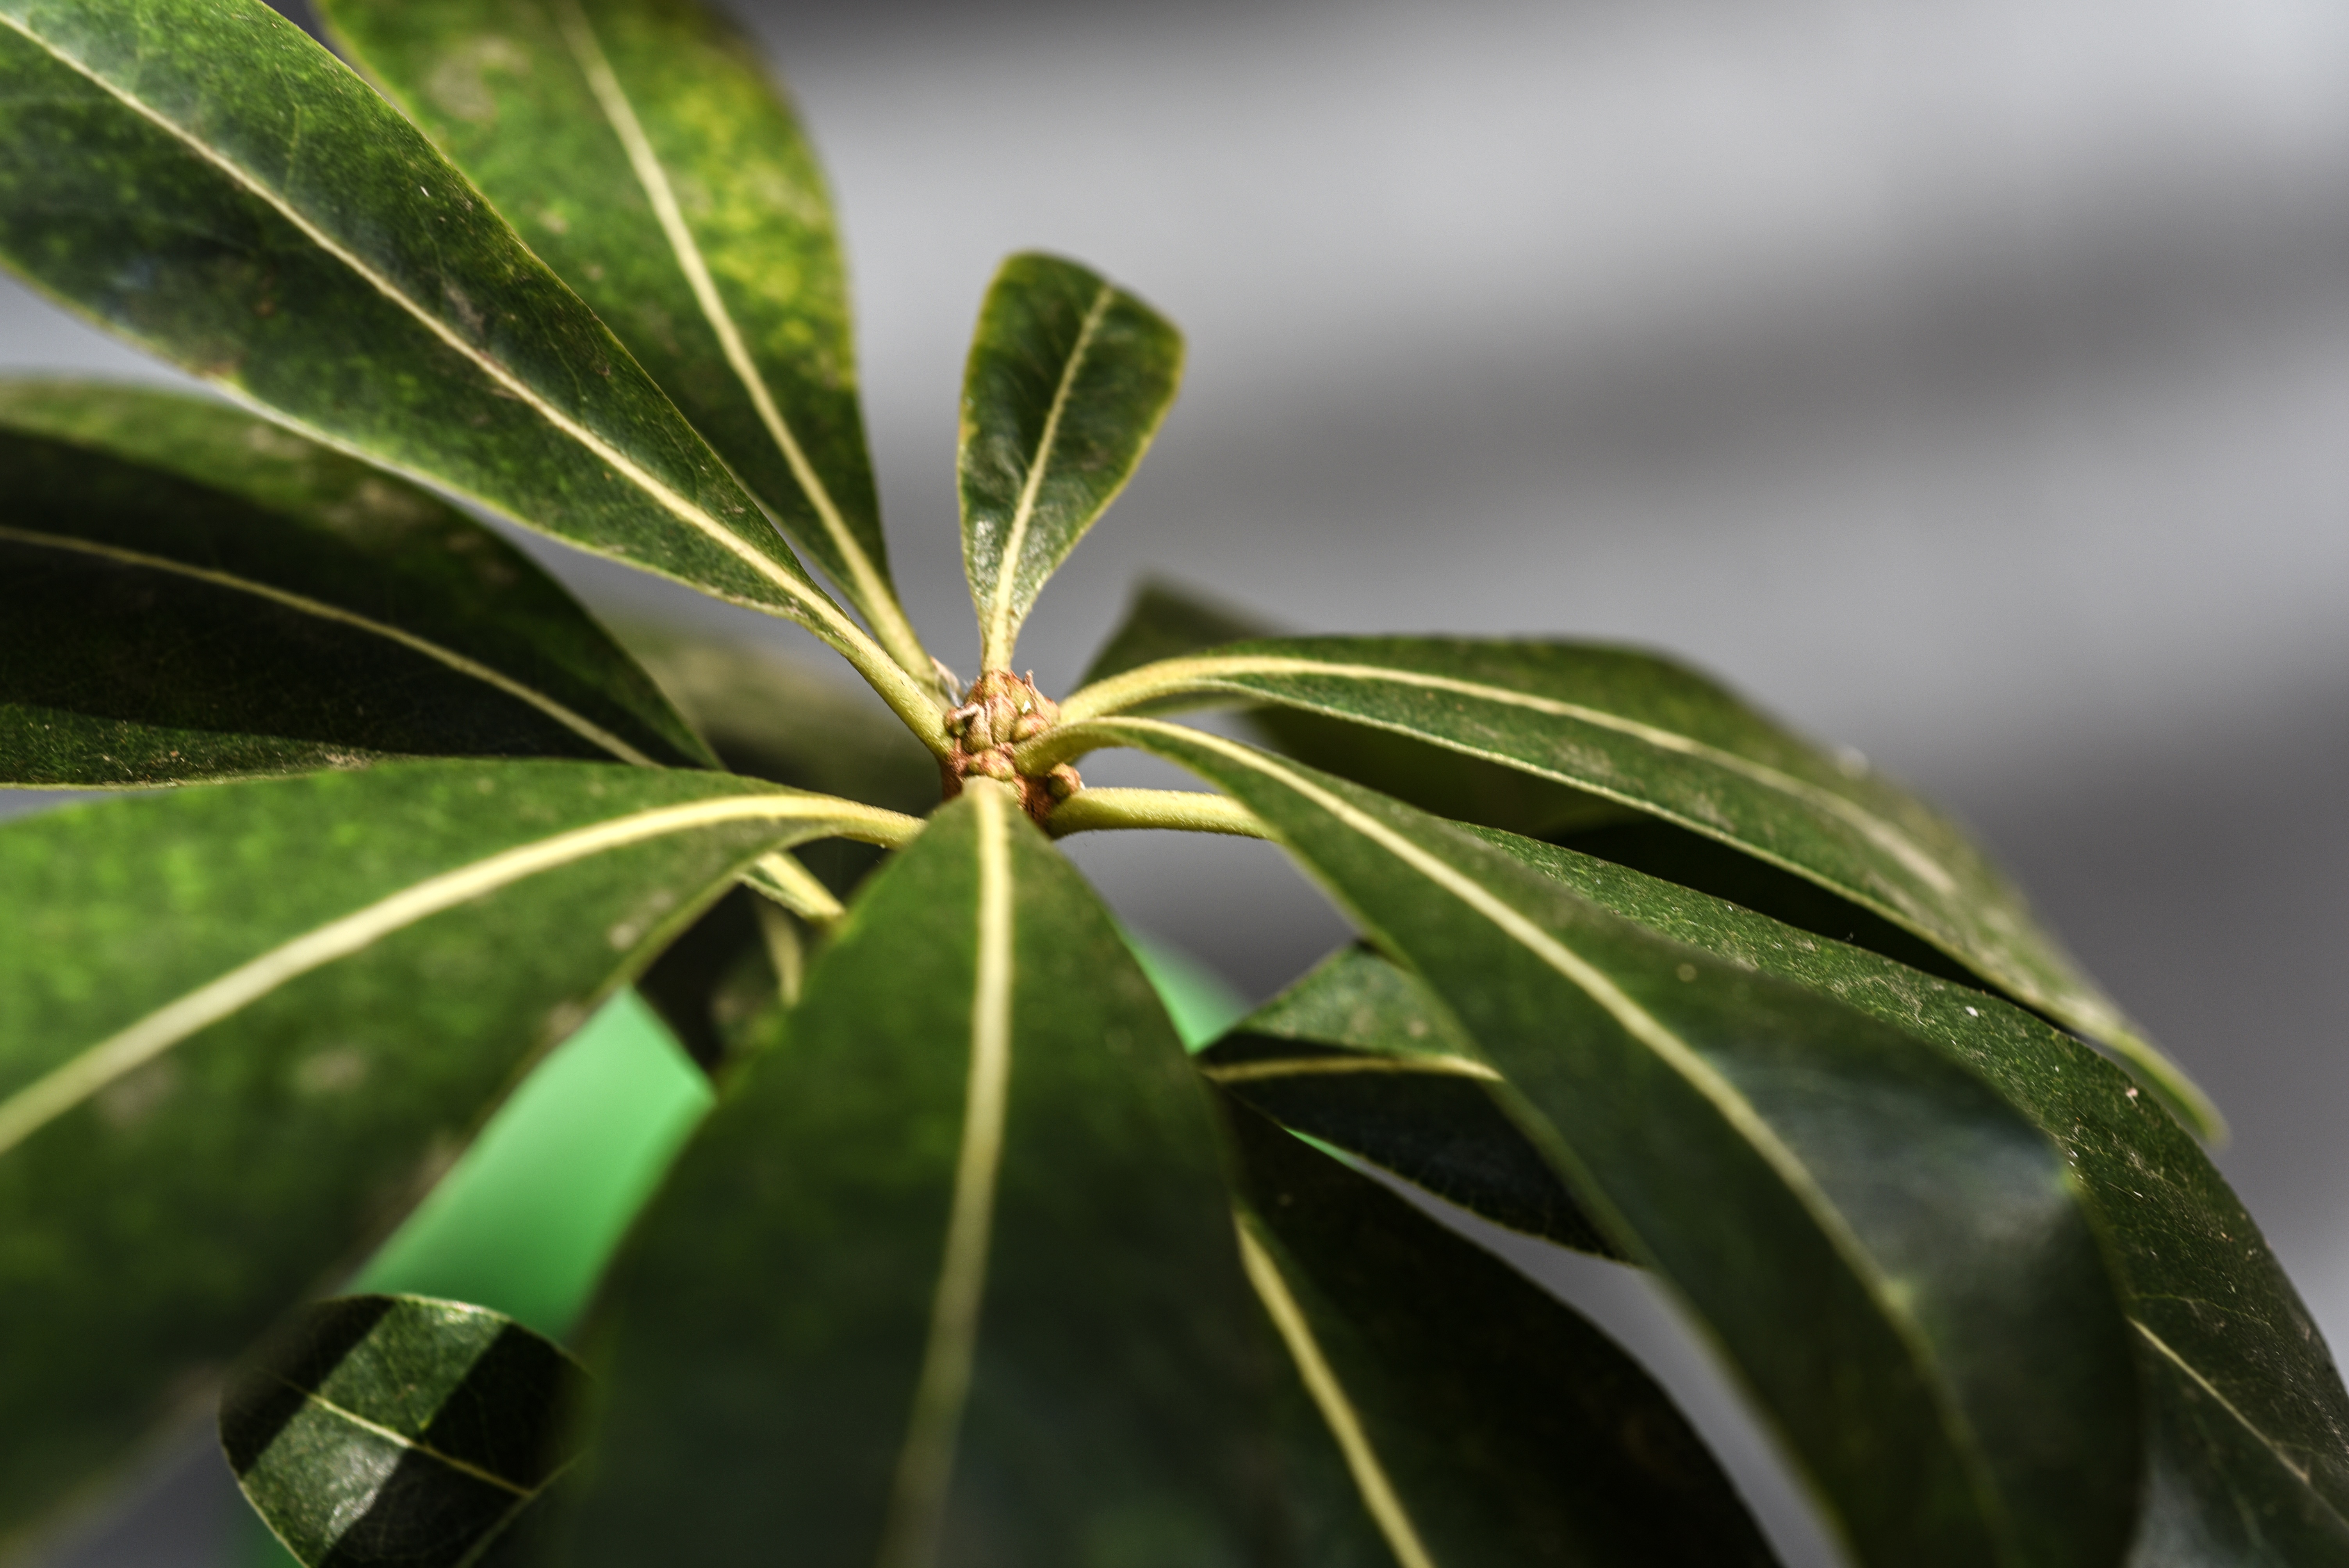
tree, branch, plant, leaf, flower, green, produce, botany, flora, close up, bud, macro photography, flowering plant, plant stem, land plant, arecales